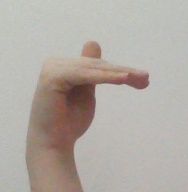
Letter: khaa